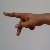
The image shows a hand gesture representing the letter 'P' in Indian Sign Language.